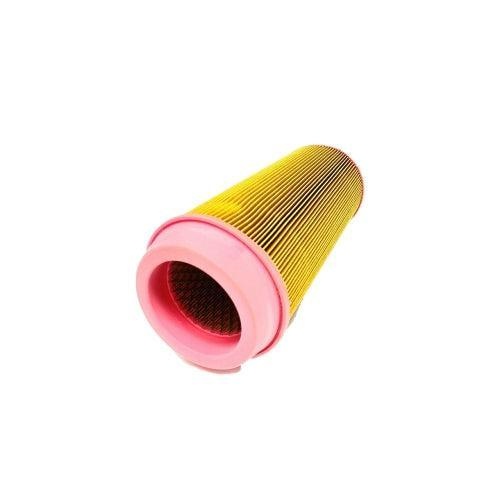
Inlet Air Filter Element ATLAS COPCO 1622-0171
The ATLAS COPCO 1622-0171 inlet air filter is the first protection to avoid contaminants from getting into your compressor and is components. It will protect the equipment by insuring no dust, pollen, dirt or other unwanted pollution get into the lubrication system of the air compressor. High-quality media and the level of sealing are key to the performance of a replacement filter. Made of new material only Specifications as per ATLAS COPCO or better ISO manufacturing process High Quality Media Product photos are for reference only.
Brand: KSIC - KSI Technologies Canada
Category: Hardware > Tool Accessories > Hammer Accessories > Air Hammer Accessories